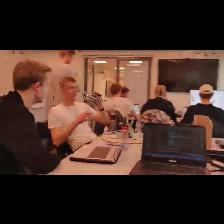
Label: Human